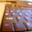
Label: keyboard